Kazimierz Sosnkowski

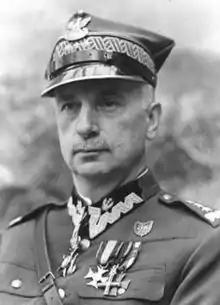
General Sosnkowski in the 1930s

General Kazimierz Sosnkowski (19 November 1885 – 11 October 1969) was a Polish independence fighter, general, diplomat, and architect.